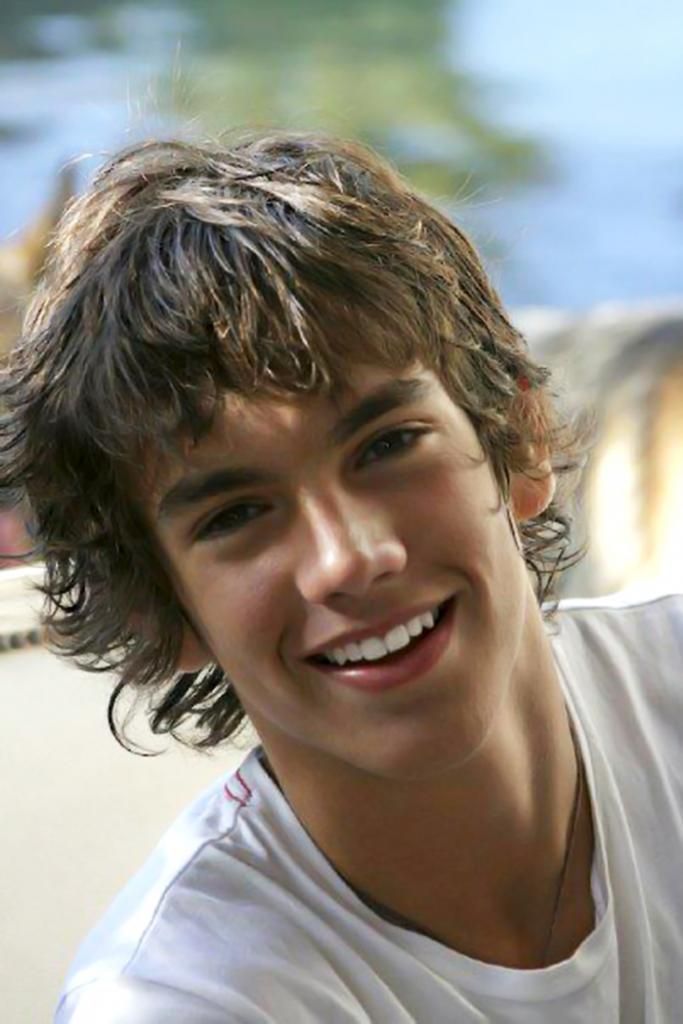
Gender: men